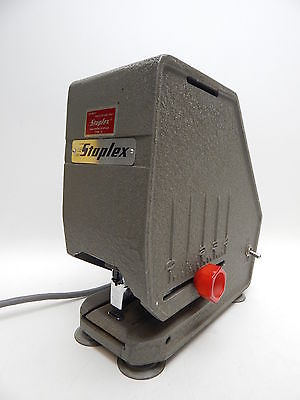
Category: stapler